Beauvais Manufactory

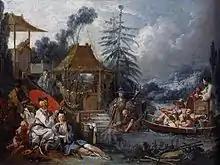
"La pêche chinoise", 1742, one of Boucher's "chinoiserie" designs woven at Beauvais (Musée des Beaux-Arts et d'archéologie de Besançon)

The great period of Beauvais tapestry begins with the arrival of Jean-Baptiste Oudry, 22 July 1726, replacing the unsatisfactory Jacques Duplessis. When Mérou was dismissed in 1734 for falsifying the accounts, for the first time the manufacture was directed by an artist, since Oudry's financial backer, Nicolas Besnier, a goldsmith of Paris, was wise enough not to interfere with the artistic production, and the partnership lasted until 1753. Oudry was simultaneously inspector of the works at Gobelins. At Beauvais he reorganized the training of the young workers and turned out designs and constantly renewed borders: the "New Hunts", the suite of "Country Pleasures", the hangings illustrating Molière's comedies, a renewed suite of perennially popular "Metamorphoses". Sets of tapestry covers for seat furniture were introduced, and in September 1737 it was decided that the King of France should purchase two sets of tapestry each year, for 10,000 "livres", for gifts to foreign ministers, an advertisement of French hegemony in the field of art and also a fine advertisement for the quality of the Beauvais manufacture. The king had the entire production of Gobelins at his disposal, but as Edith Standen points out, they were rather large, rather solemn and definitely old-fashioned. In 1739, for the first time, cartoons for Beauvais were exhibited at the Paris salon, another way of keeping the tapestry workshops before the public eye.